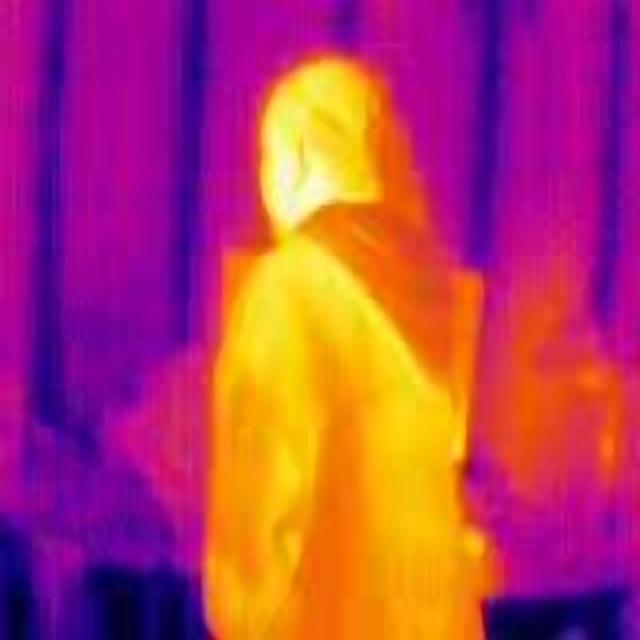
Detected objects:
label: person